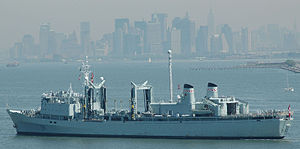
Protecteur-klassen
Den canadiske Protecteur-klasse var en skibsklasse bestående af to skibe bygget til Royal Canadian Navy. Skibene er bygget til at kunne forsyne skibe i en flådestyrke med brændstof, proviant, vand, reservedele og ammunition til søs. Derudover havde skibene kapacitet til at tage sig af sårede mennesker samt muligheden for at kunne transportere militært personel og materiel for både hær og luftvåben.